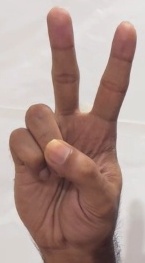
ASL sign: V